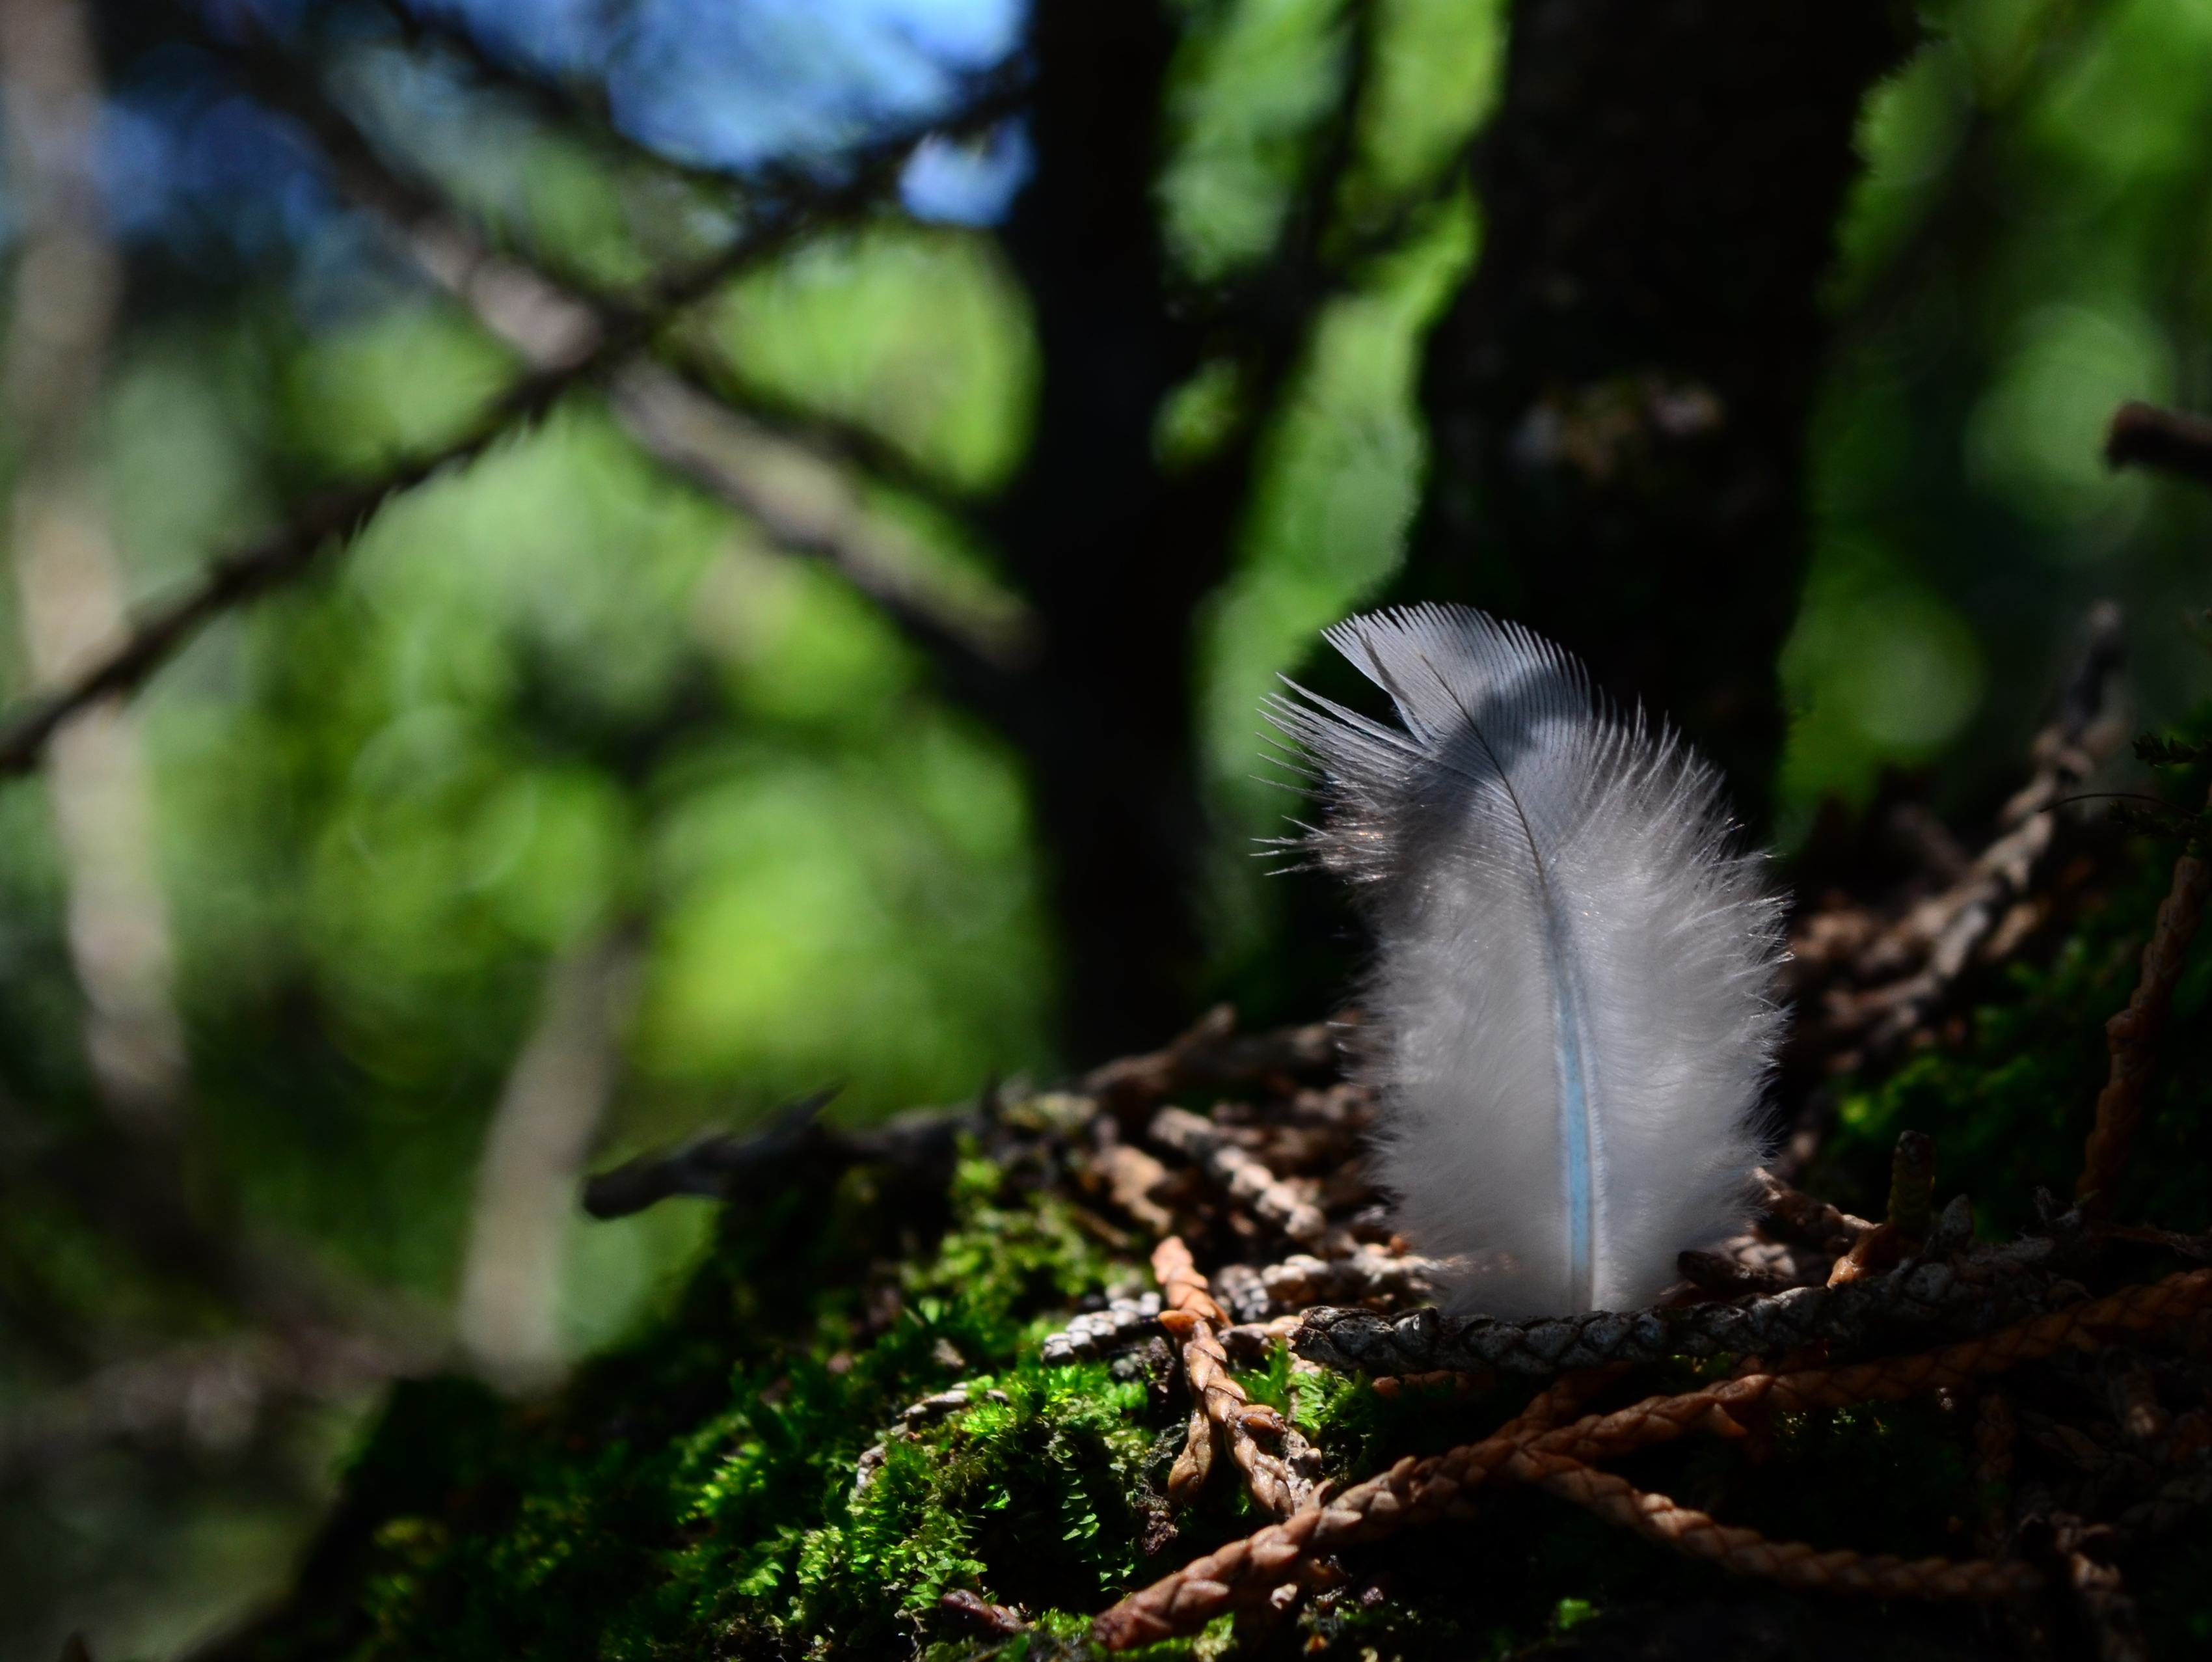
tree, nature, forest, grass, branch, sunlight, leaf, flower, wildlife, green, jungle, autumn, flora, fauna, close up, fungus, rainforest, woodland, habitat, macro photography, natural environment